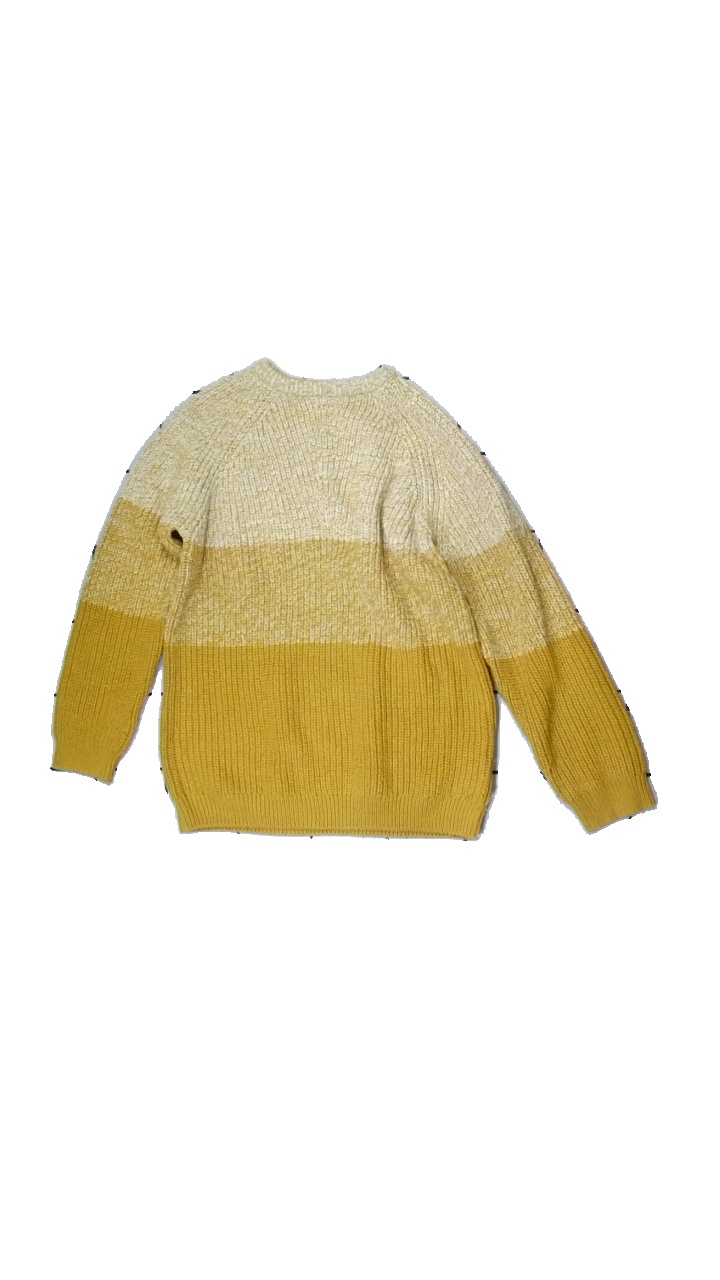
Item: Sweater (Children)
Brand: Zara
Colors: Yellow, White
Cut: Regular
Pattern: Other
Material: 100% Acr
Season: All
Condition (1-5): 2
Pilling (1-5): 3
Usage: Recycle
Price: <50